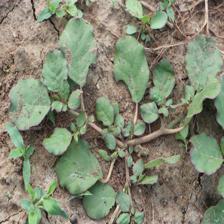
Label: BroadLeafWeed